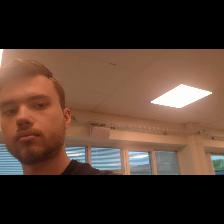
Label: Human